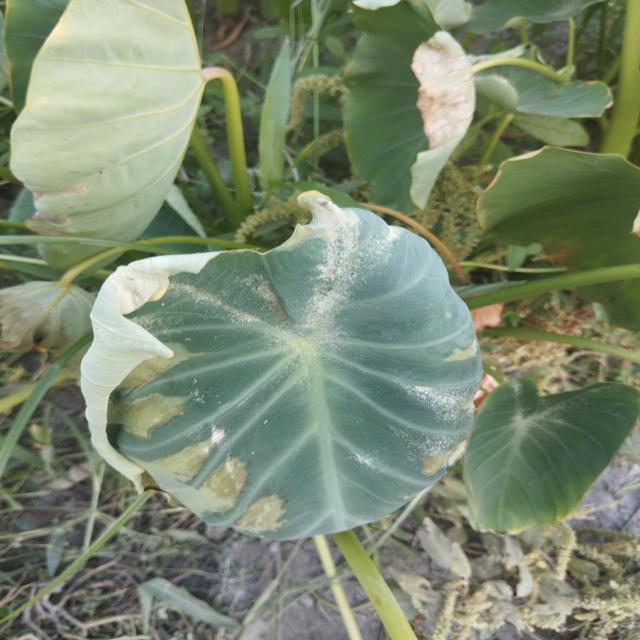
Label: Mid_Blight